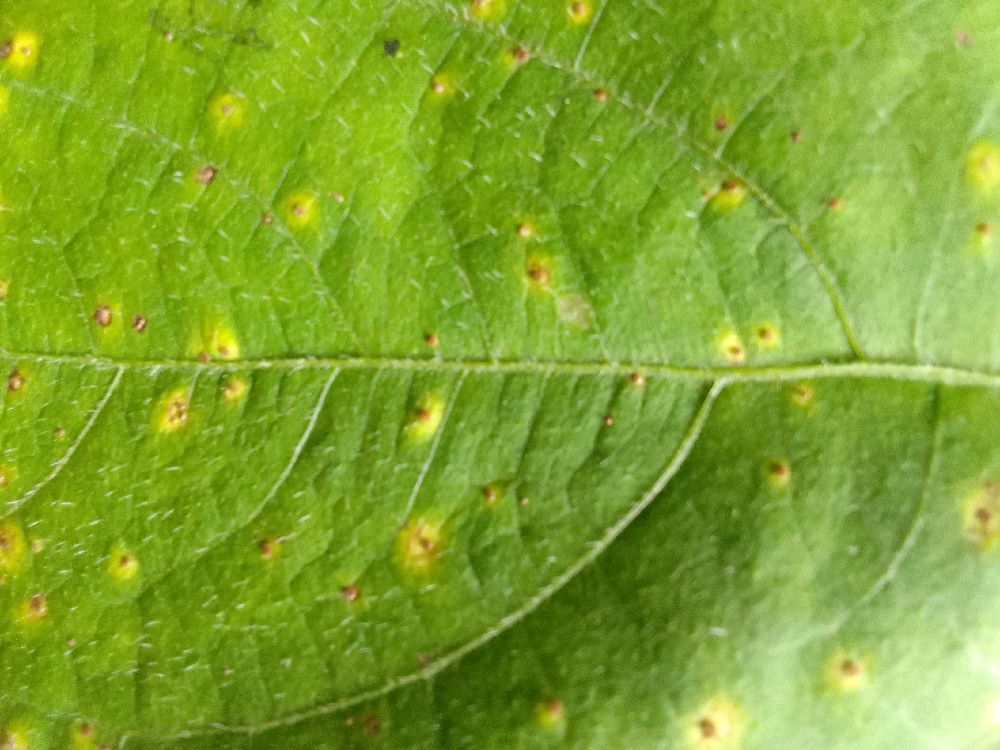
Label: rust